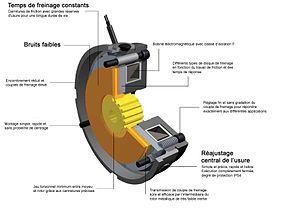
structure détaillée du frein de sécurité ROBA-stop-M
Les freins de sécurité sont utilisés pour stopper des charges en mouvement et les maintenir en position d’arrêt. Ces freins sont aussi appelés « frein à manque de courant » ou « à pression de ressort ». Lors d’une coupure de courant - en cas de panne ou d’arrêt d’urgence – les freins de sécurité sont capables de stopper et maintenir une charge en position.